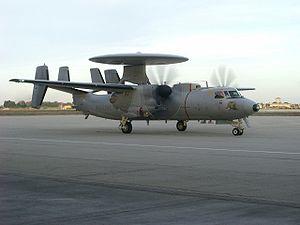
L'E2C Haweye n°1 de l'Aviation Navale, photographié à la BAN Nîmes-Garons.
Le Grumman E-2 Hawkeye est un avion de surveillance aérienne et de commandement aéroporté ou AWACS développé par le constructeur américain Grumman et initialement embarqué à bord des porte-avions de la marine américaine. Mis en service en 1964, il a depuis été exporté vers plusieurs pays.
La Force maritime de l'aéronautique navale est l'actuelle appellation de l'aéronautique navale française. Elle forme une des quatre grandes composantes de la marine française. Elle est issue de la fusion entre les forces de l'aviation embarquée et de l'aviation de patrouille maritime le 19 juin 1998. Son actuelle organisation précisée par l'instruction Nᵒ 24/DEF/EMM/ROJ relative à l'organisation de la force maritime de l'aéronautique navale du 3 novembre 2011 a été publiée au Bulletin officiel des armées le 10 novembre 2011.
L'aéronautique comporte les sciences et les techniques ayant pour but de construire et de faire évoluer un aéronef dans l'atmosphère terrestre.